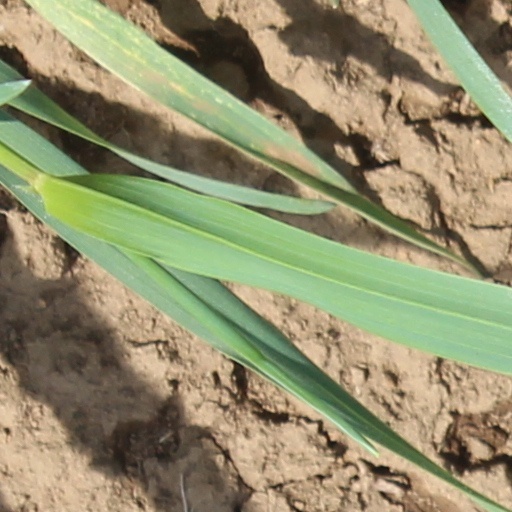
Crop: wheat